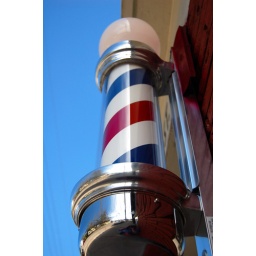
I love this pole, I shot in in black and white film and now in color. It is a classic.